2014 Chinese Grand Prix

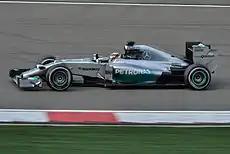
Hamilton took the victory and won three races in a row for the first time in his career.

The race was raced over 56 laps, however the chequered flag was shown to Lewis Hamilton at end of lap 55 by mistake. According to Article 43.2 of the FIA Sporting Regulations this meant that the race officially finished at the end of lap 54. This meant that Kamui Kobayashi's overtake of Jules Bianchi on the final lap did not stand.